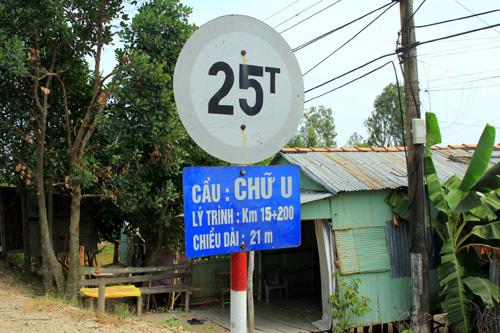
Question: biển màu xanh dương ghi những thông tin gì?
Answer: biển màu xanh dương ghi tên cầu, lý trình và chiều dài